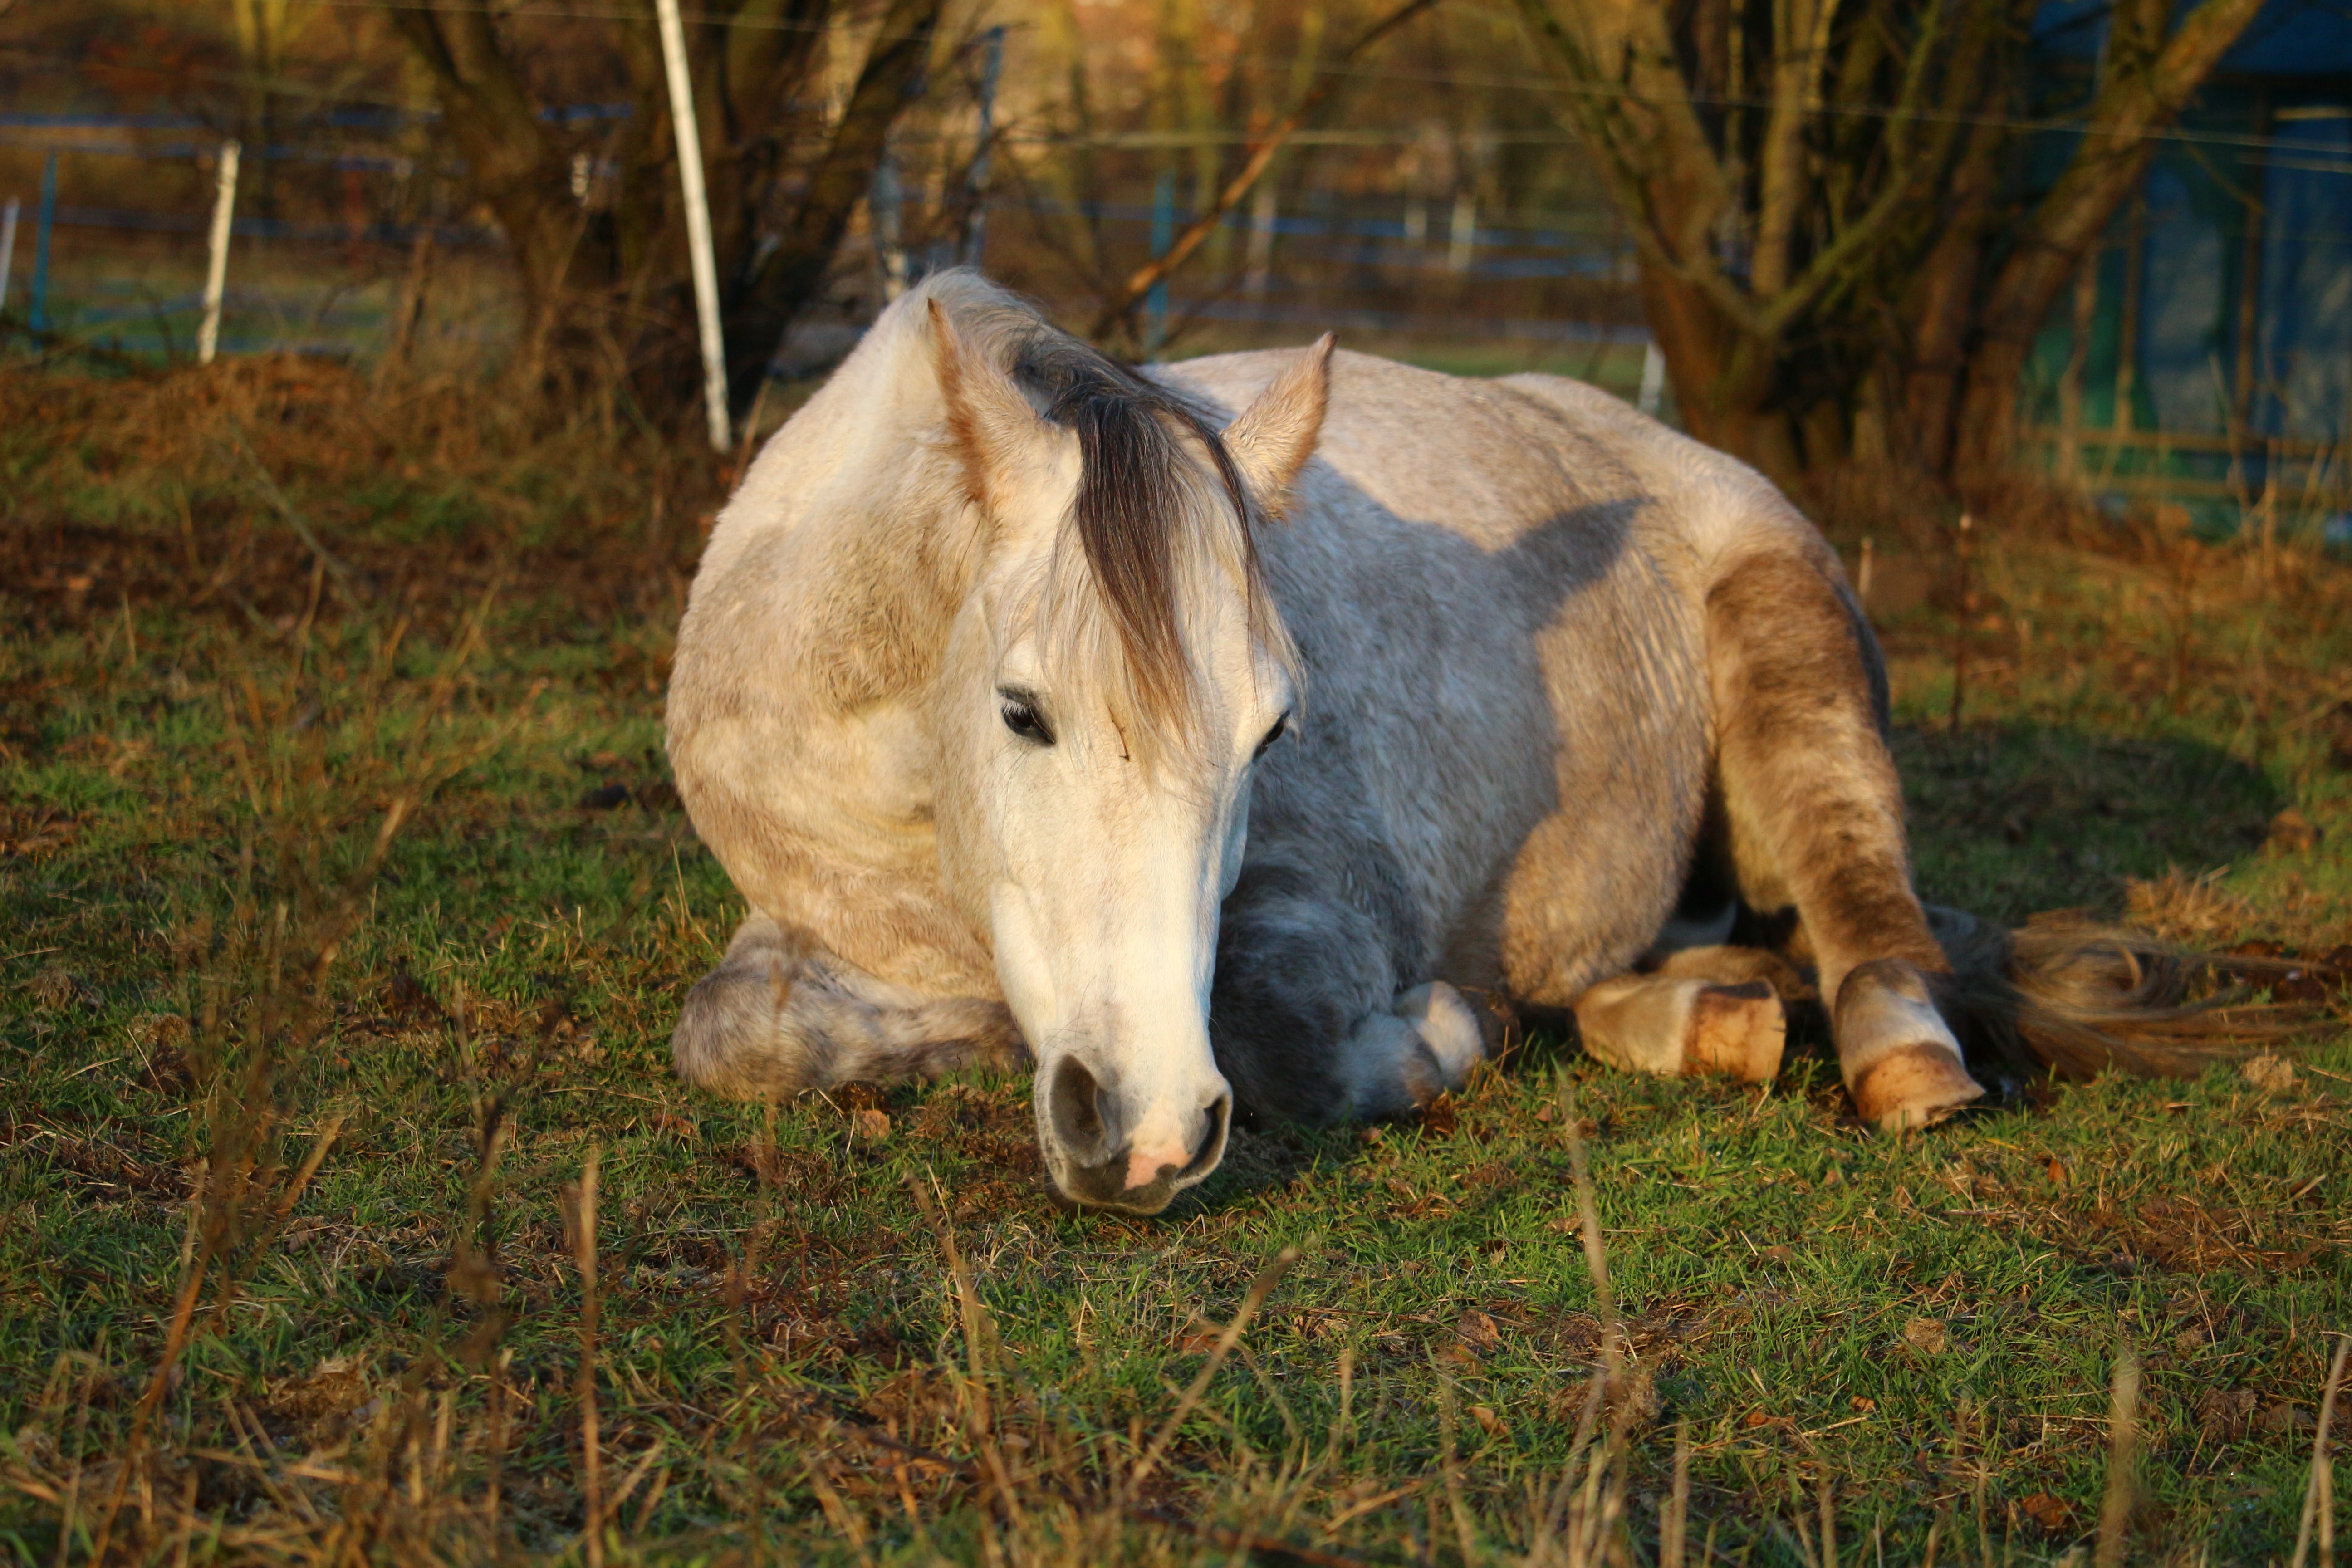
grass, farm, meadow, animal, wildlife, pasture, grazing, horse, mammal, stallion, mane, fauna, donkey, grey, sleep, vertebrate, mare, mold, foal, doze, concerns, thoroughbred arabian, pack animal, horse like mammal, mustang horse